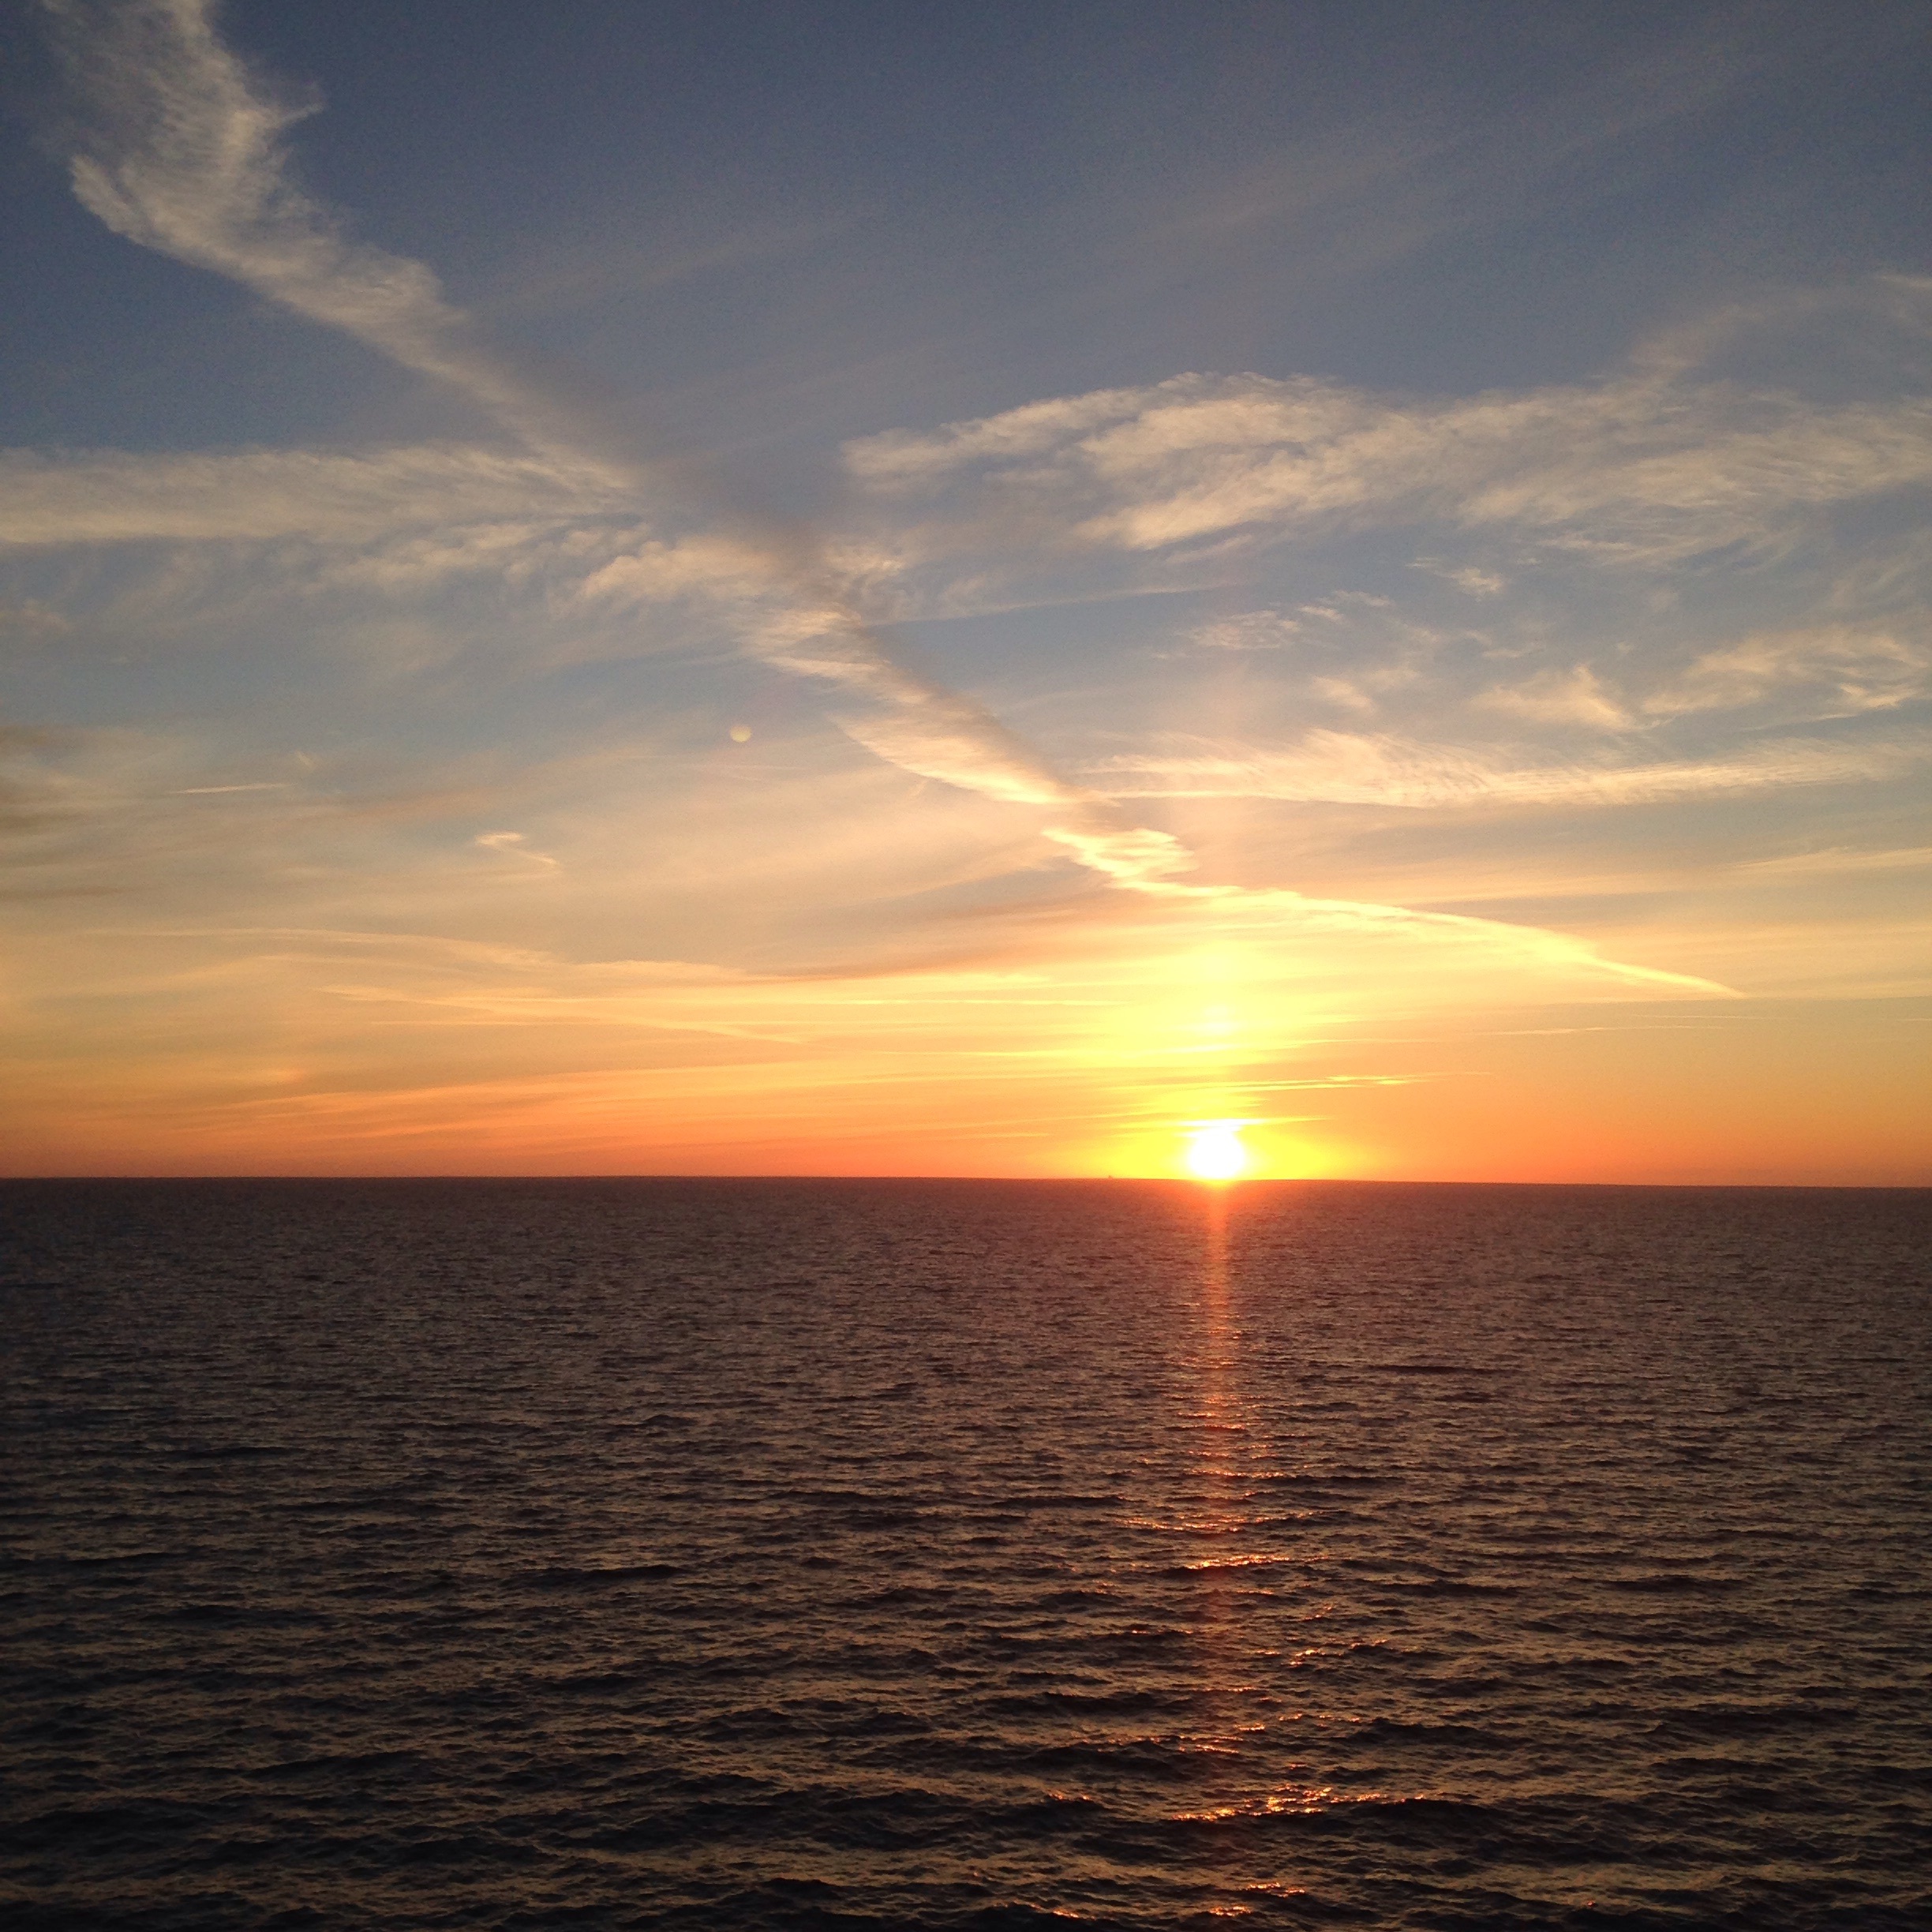
beach, sea, coast, ocean, horizon, cloud, sky, sun, sunrise, sunset, sunlight, dawn, dusk, evening, distant, afterglow, red sky at morning